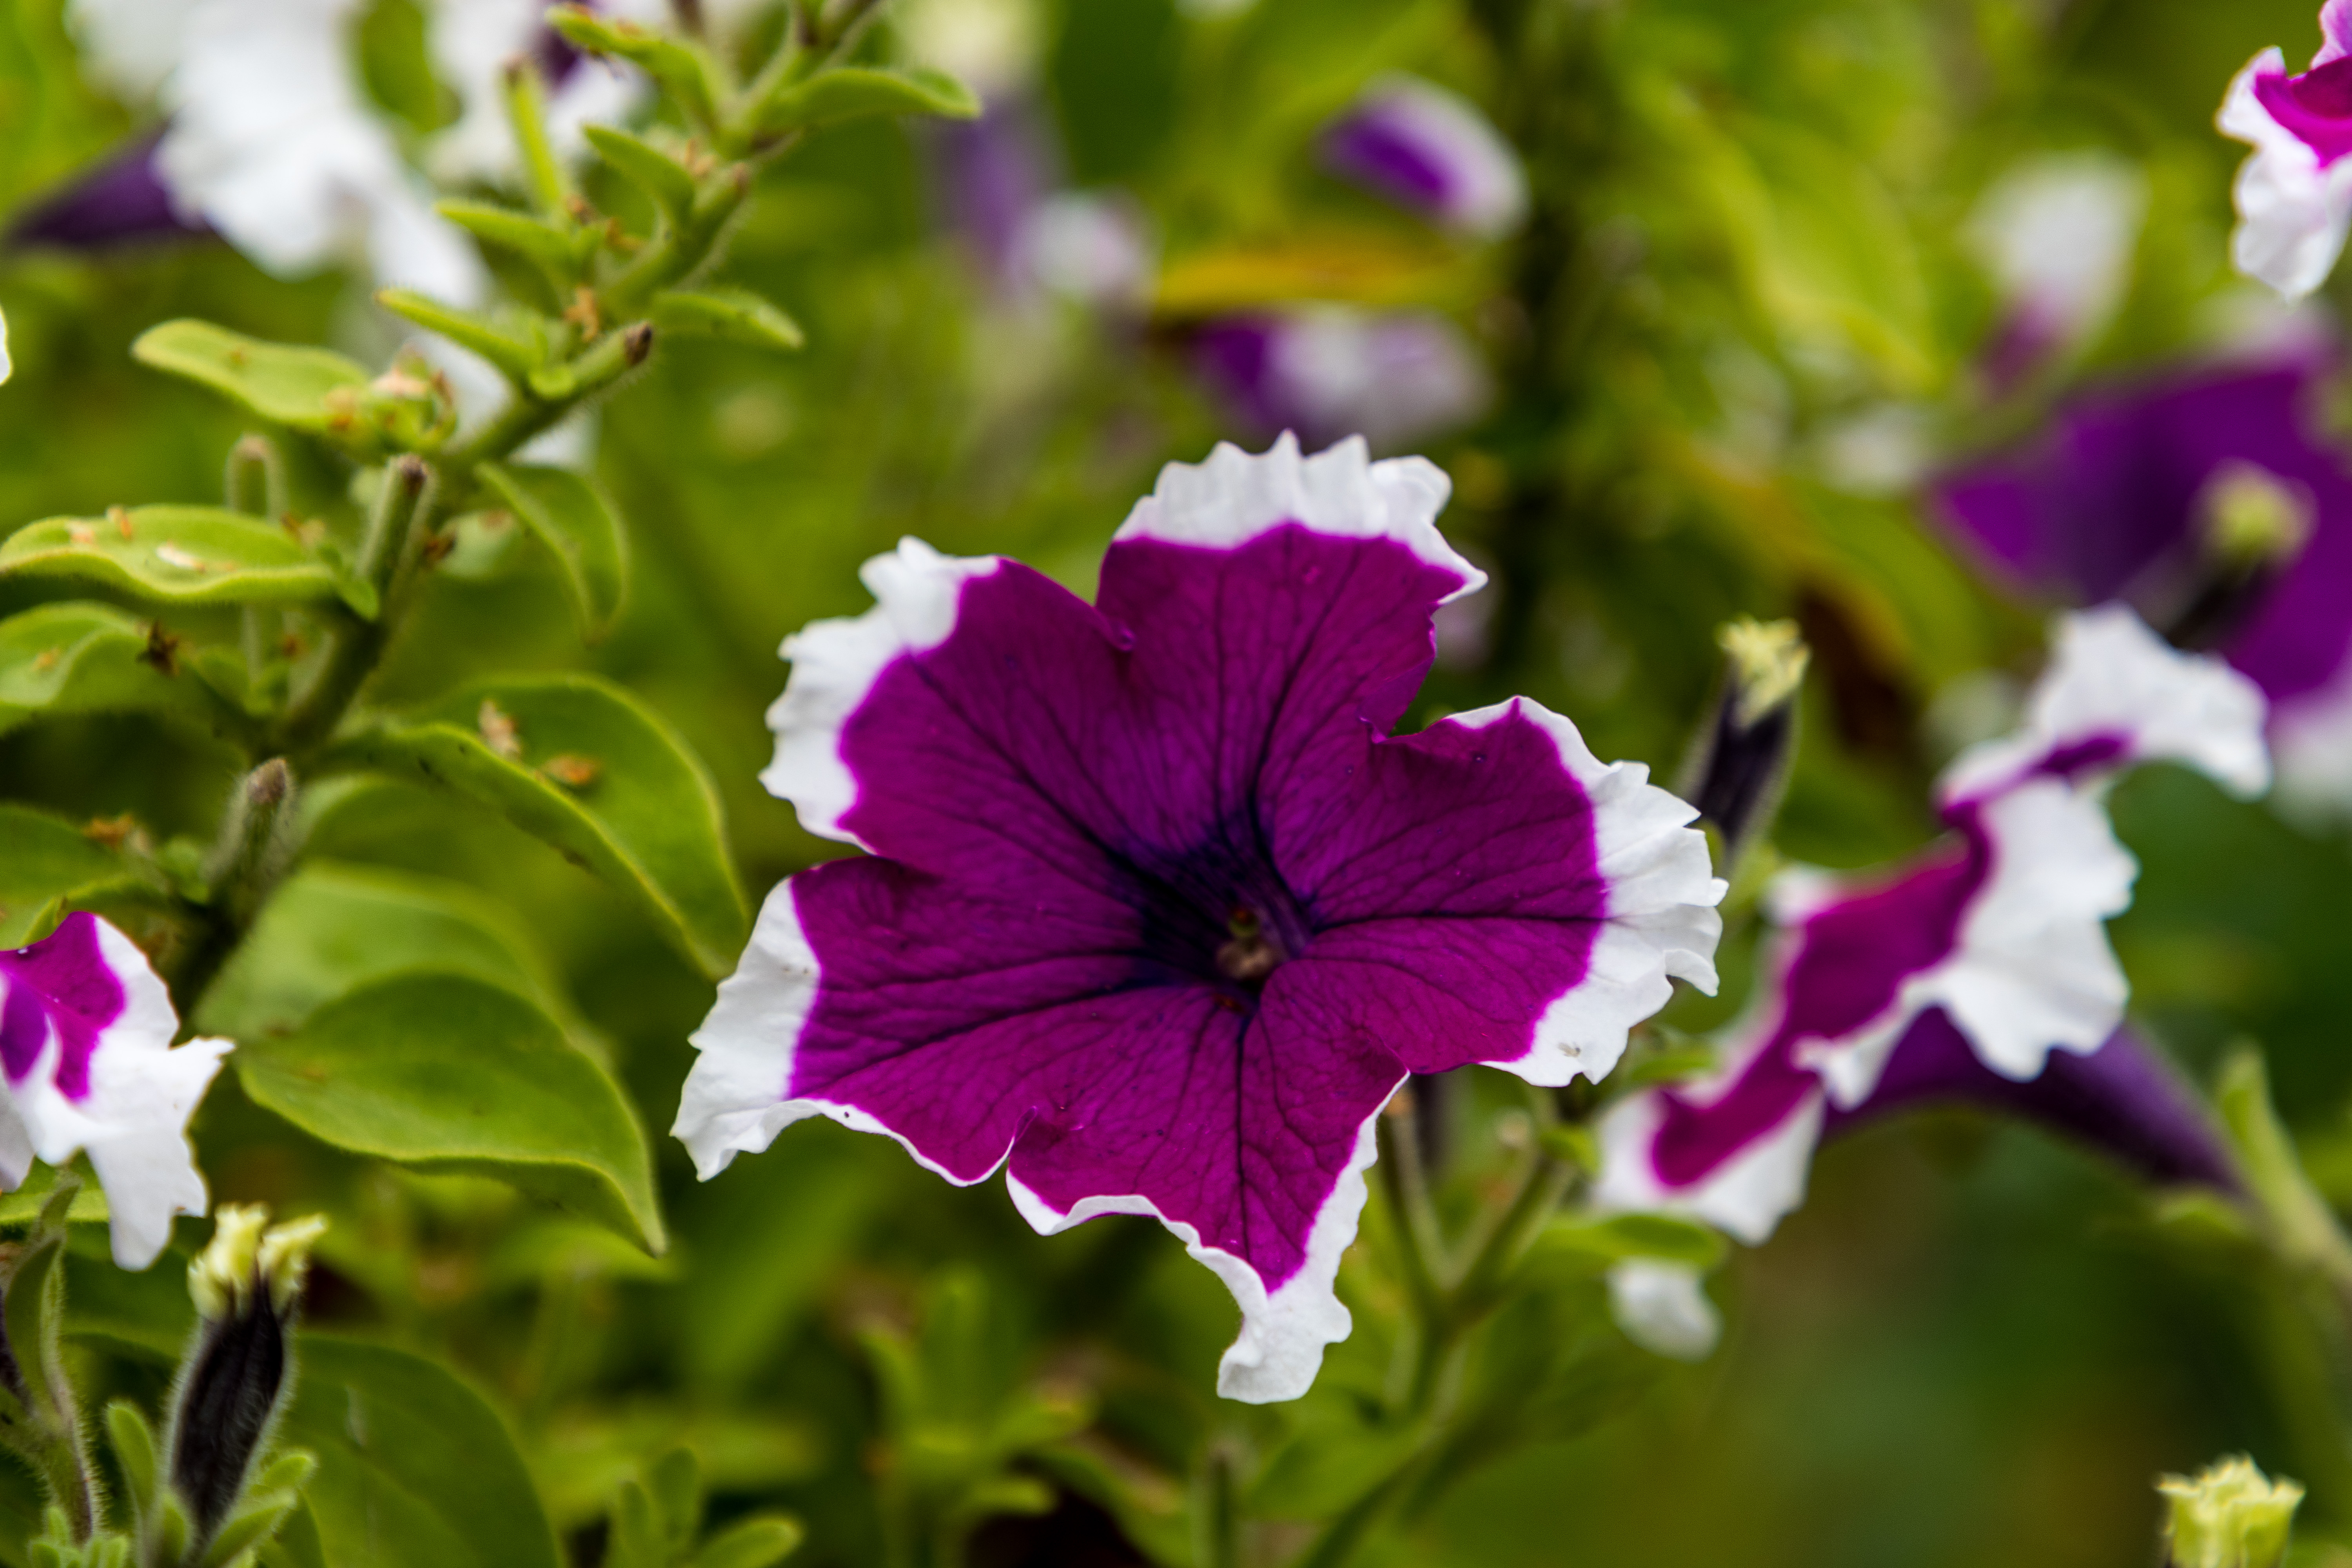
flowers, petals, nature, colorful, flower, flower garden, smell, living, happiness, summer, bloom, plants, garden, village, rural area, petal, plant, purple, magenta, violet, flowering plant, petunia, lavender, annual plant, groundcover, perennial plant, herbaceous plant, morning glory family, dianthus, four o clock family, morning glory, geraniales, malvales, geraniaceae, Pedicel, geranium